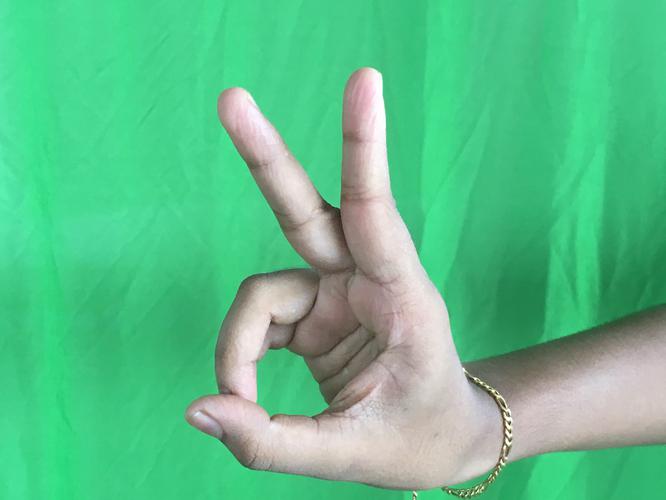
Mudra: Katrimukha
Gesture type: single_hand